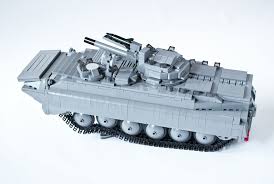
Label: BMP-1